Weather presenter

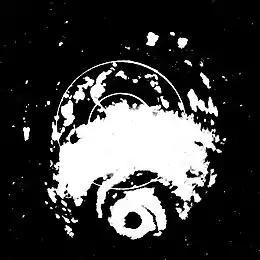
Radar image of hurricane Carla

Presentation techniques have varied greatly since the beginning of television and radio. The first bulletins were mostly a reading of the forecast issued by the local national weather service. With the advent of television, this was accompanied by preset charts or drawn on blackboard by the presenter. Gradually, standard maps with icons to describe the weather were adopted everywhere. In the 1960s, weather radar and meteorological satellites appeared and their images were incorporated into weather forecasts as still images. For instance, the first use of weather radar on television in the United States was in September 1961 when Hurricane Carla was approaching the state of Texas and local Reporter Dan Rather convinced the local US Weather Bureau staff to let him broadcast live from their office showing the radar data with a rough overlay of the Gulf of Mexico on a transparent sheet of plastic. His report helped the alerted population accepting the evacuation of an estimated 350,000 people by the authorities, saving several thousand lives.